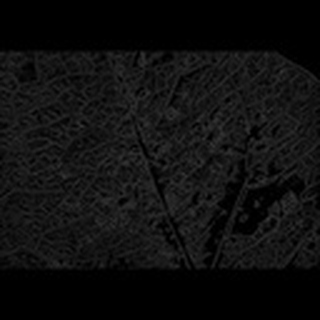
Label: cotton_aphids